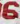
Number: 6